Charlotte Aubin

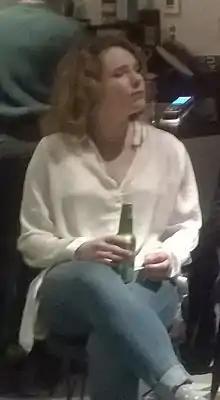
Aubin in 2019

Charlotte Aubin (born September 4, 1991 in Montreal, Quebec) is a Canadian actress from Quebec. She is most noted for her performance in the film "Isla Blanca", for which she received a Prix Iris nomination for Best Actress at the 20th Quebec Cinema Awards in 2018.